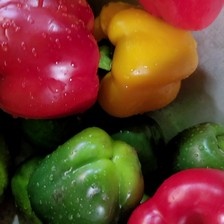
Label: capsicum